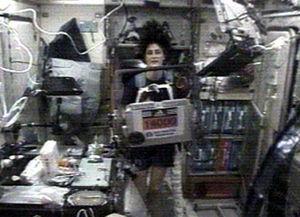
Sunita Lyn Williams est une astronaute de nationalité américaine née le 19 septembre 1965.